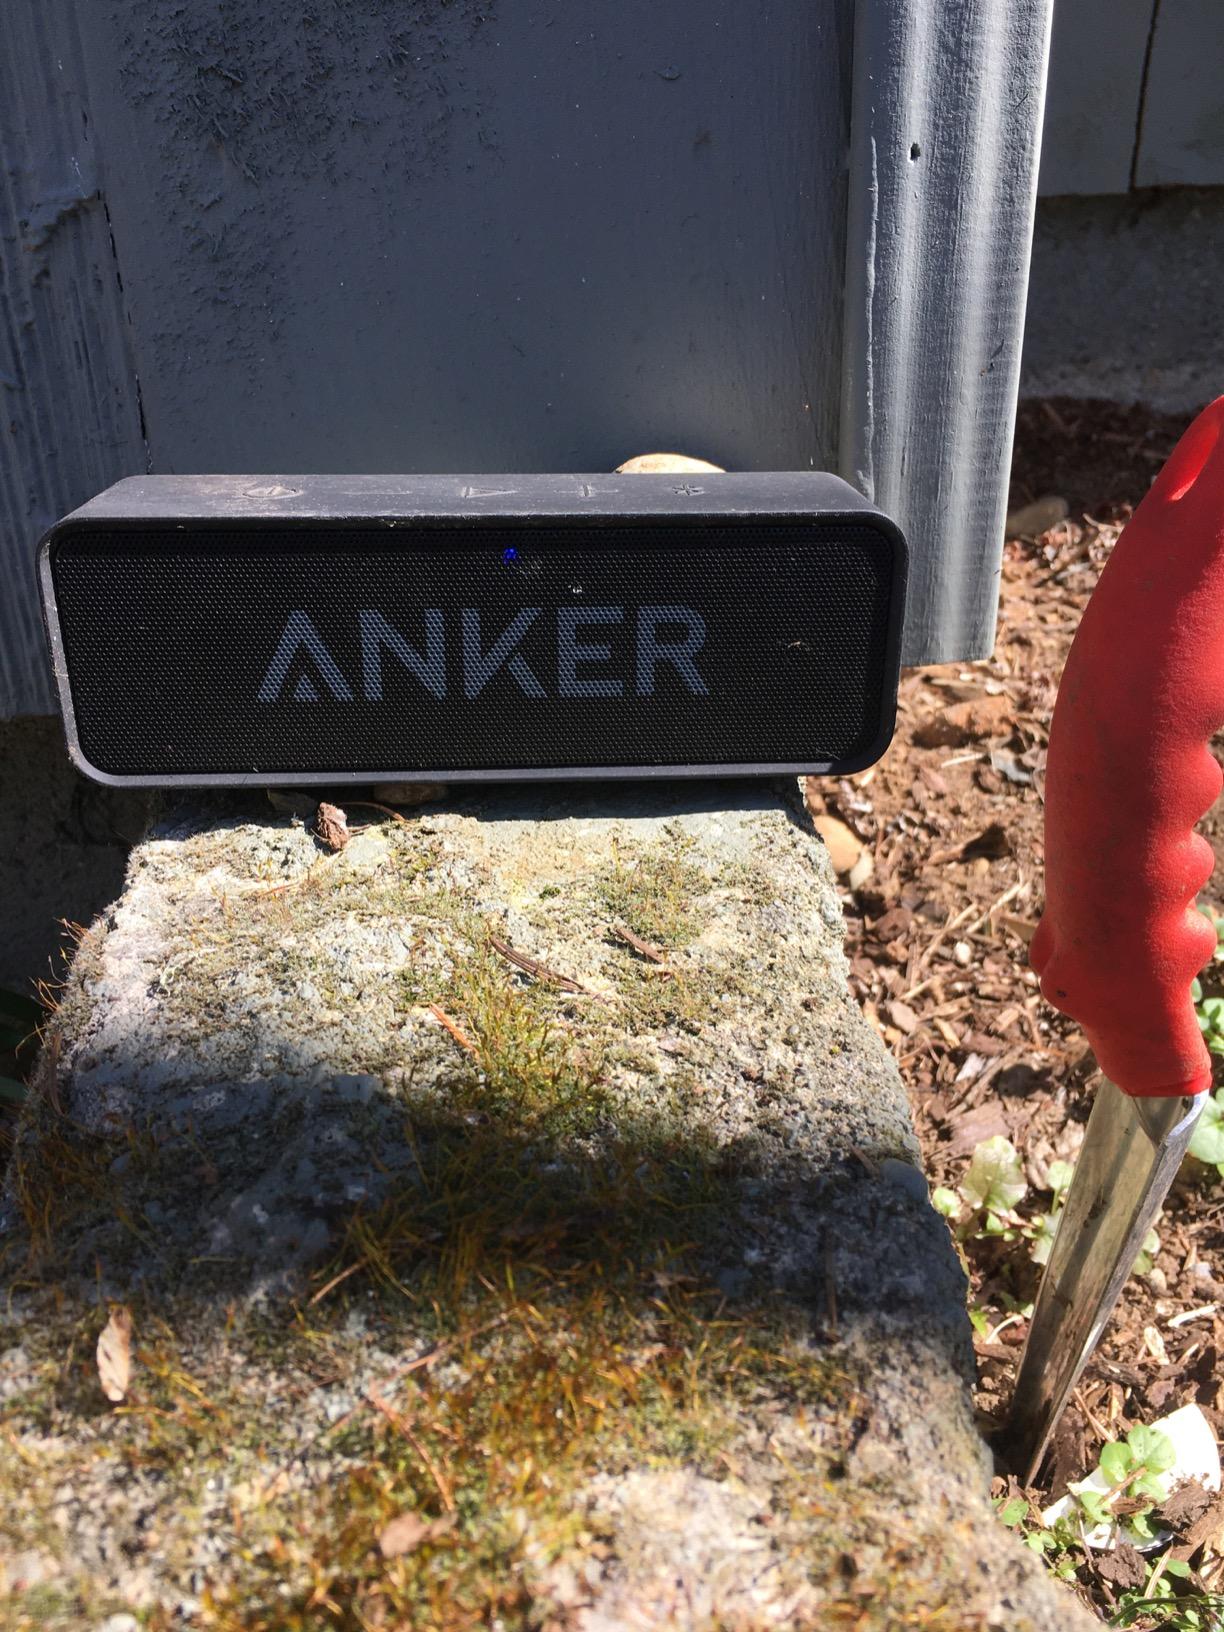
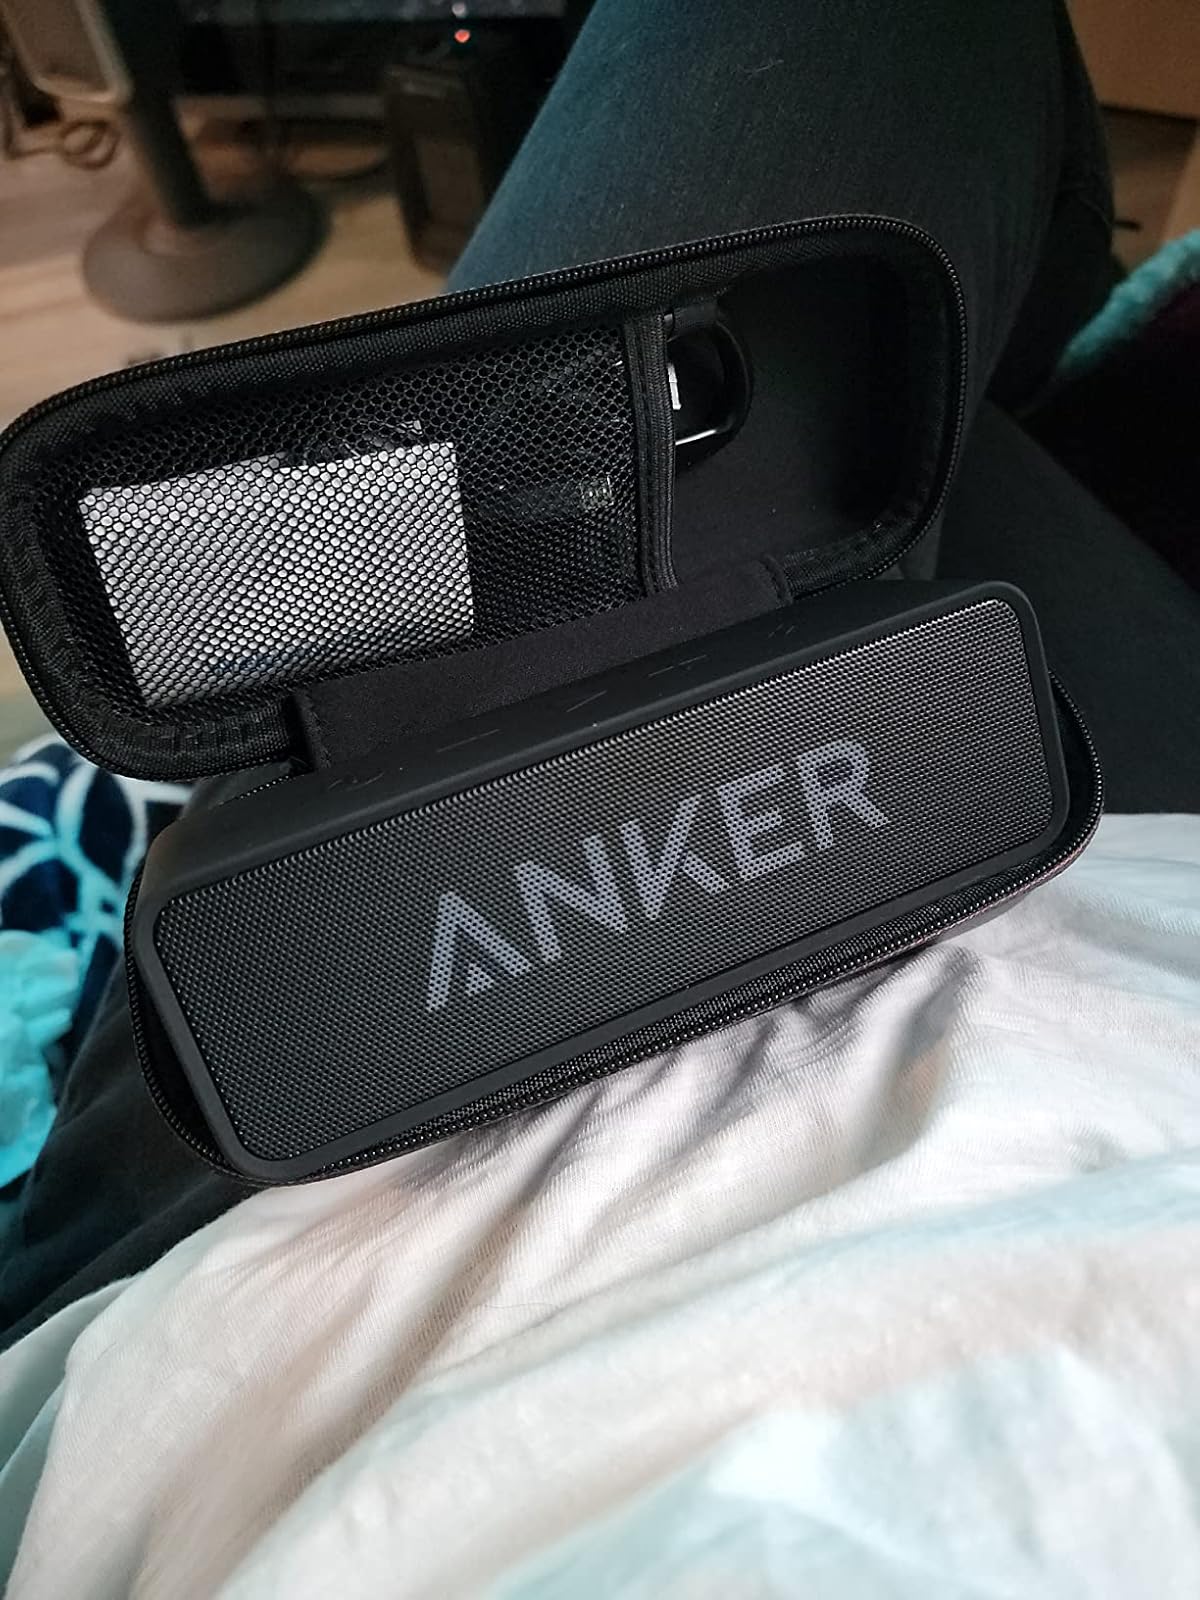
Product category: speaker
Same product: yes